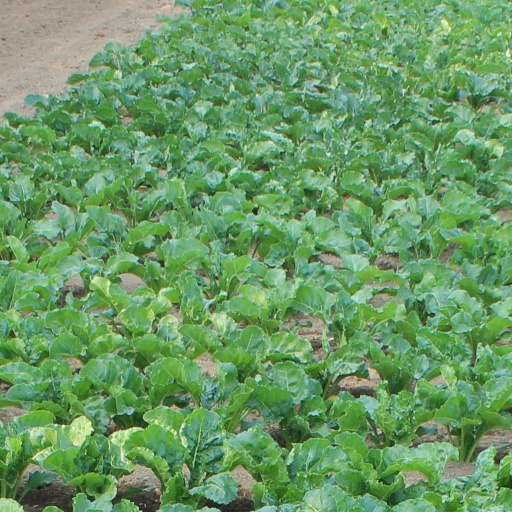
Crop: sugar beet